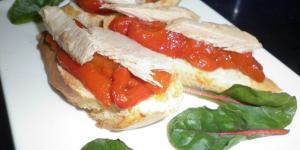
delicioso montadito de melva